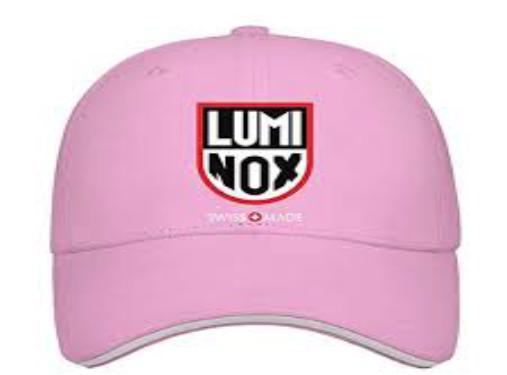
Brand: luminox
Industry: Clothes